Sindhis

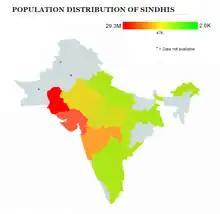
Concentration of Sindhi speakers in Sindh and India

Sindhi Hindus were an economically prosperous community in urban Sindh before partition, but due to fear of persecution on the basis of religion and after large scale arrival of Muslim refugees from India, they migrated to India after partition. They had a hard time in India developing their economic status with no native homeland to claim, they chose to live in states that had similarity with Sindhi culture. Despite all of that they were successful in establishing themselves as one of India's richest communities, especially through business and trade. Sindhis have distinguished themselves in India, from famous actors such as Ranveer Singh and Jimmi Harkishin to veteran politicians such as L. K. Advani, all of whom had families that came from Sindh.